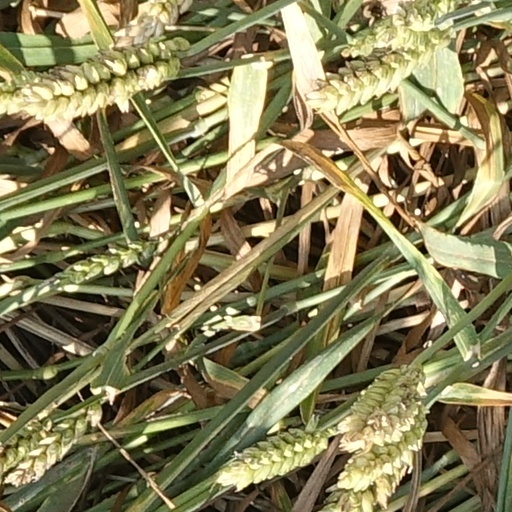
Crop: wheat